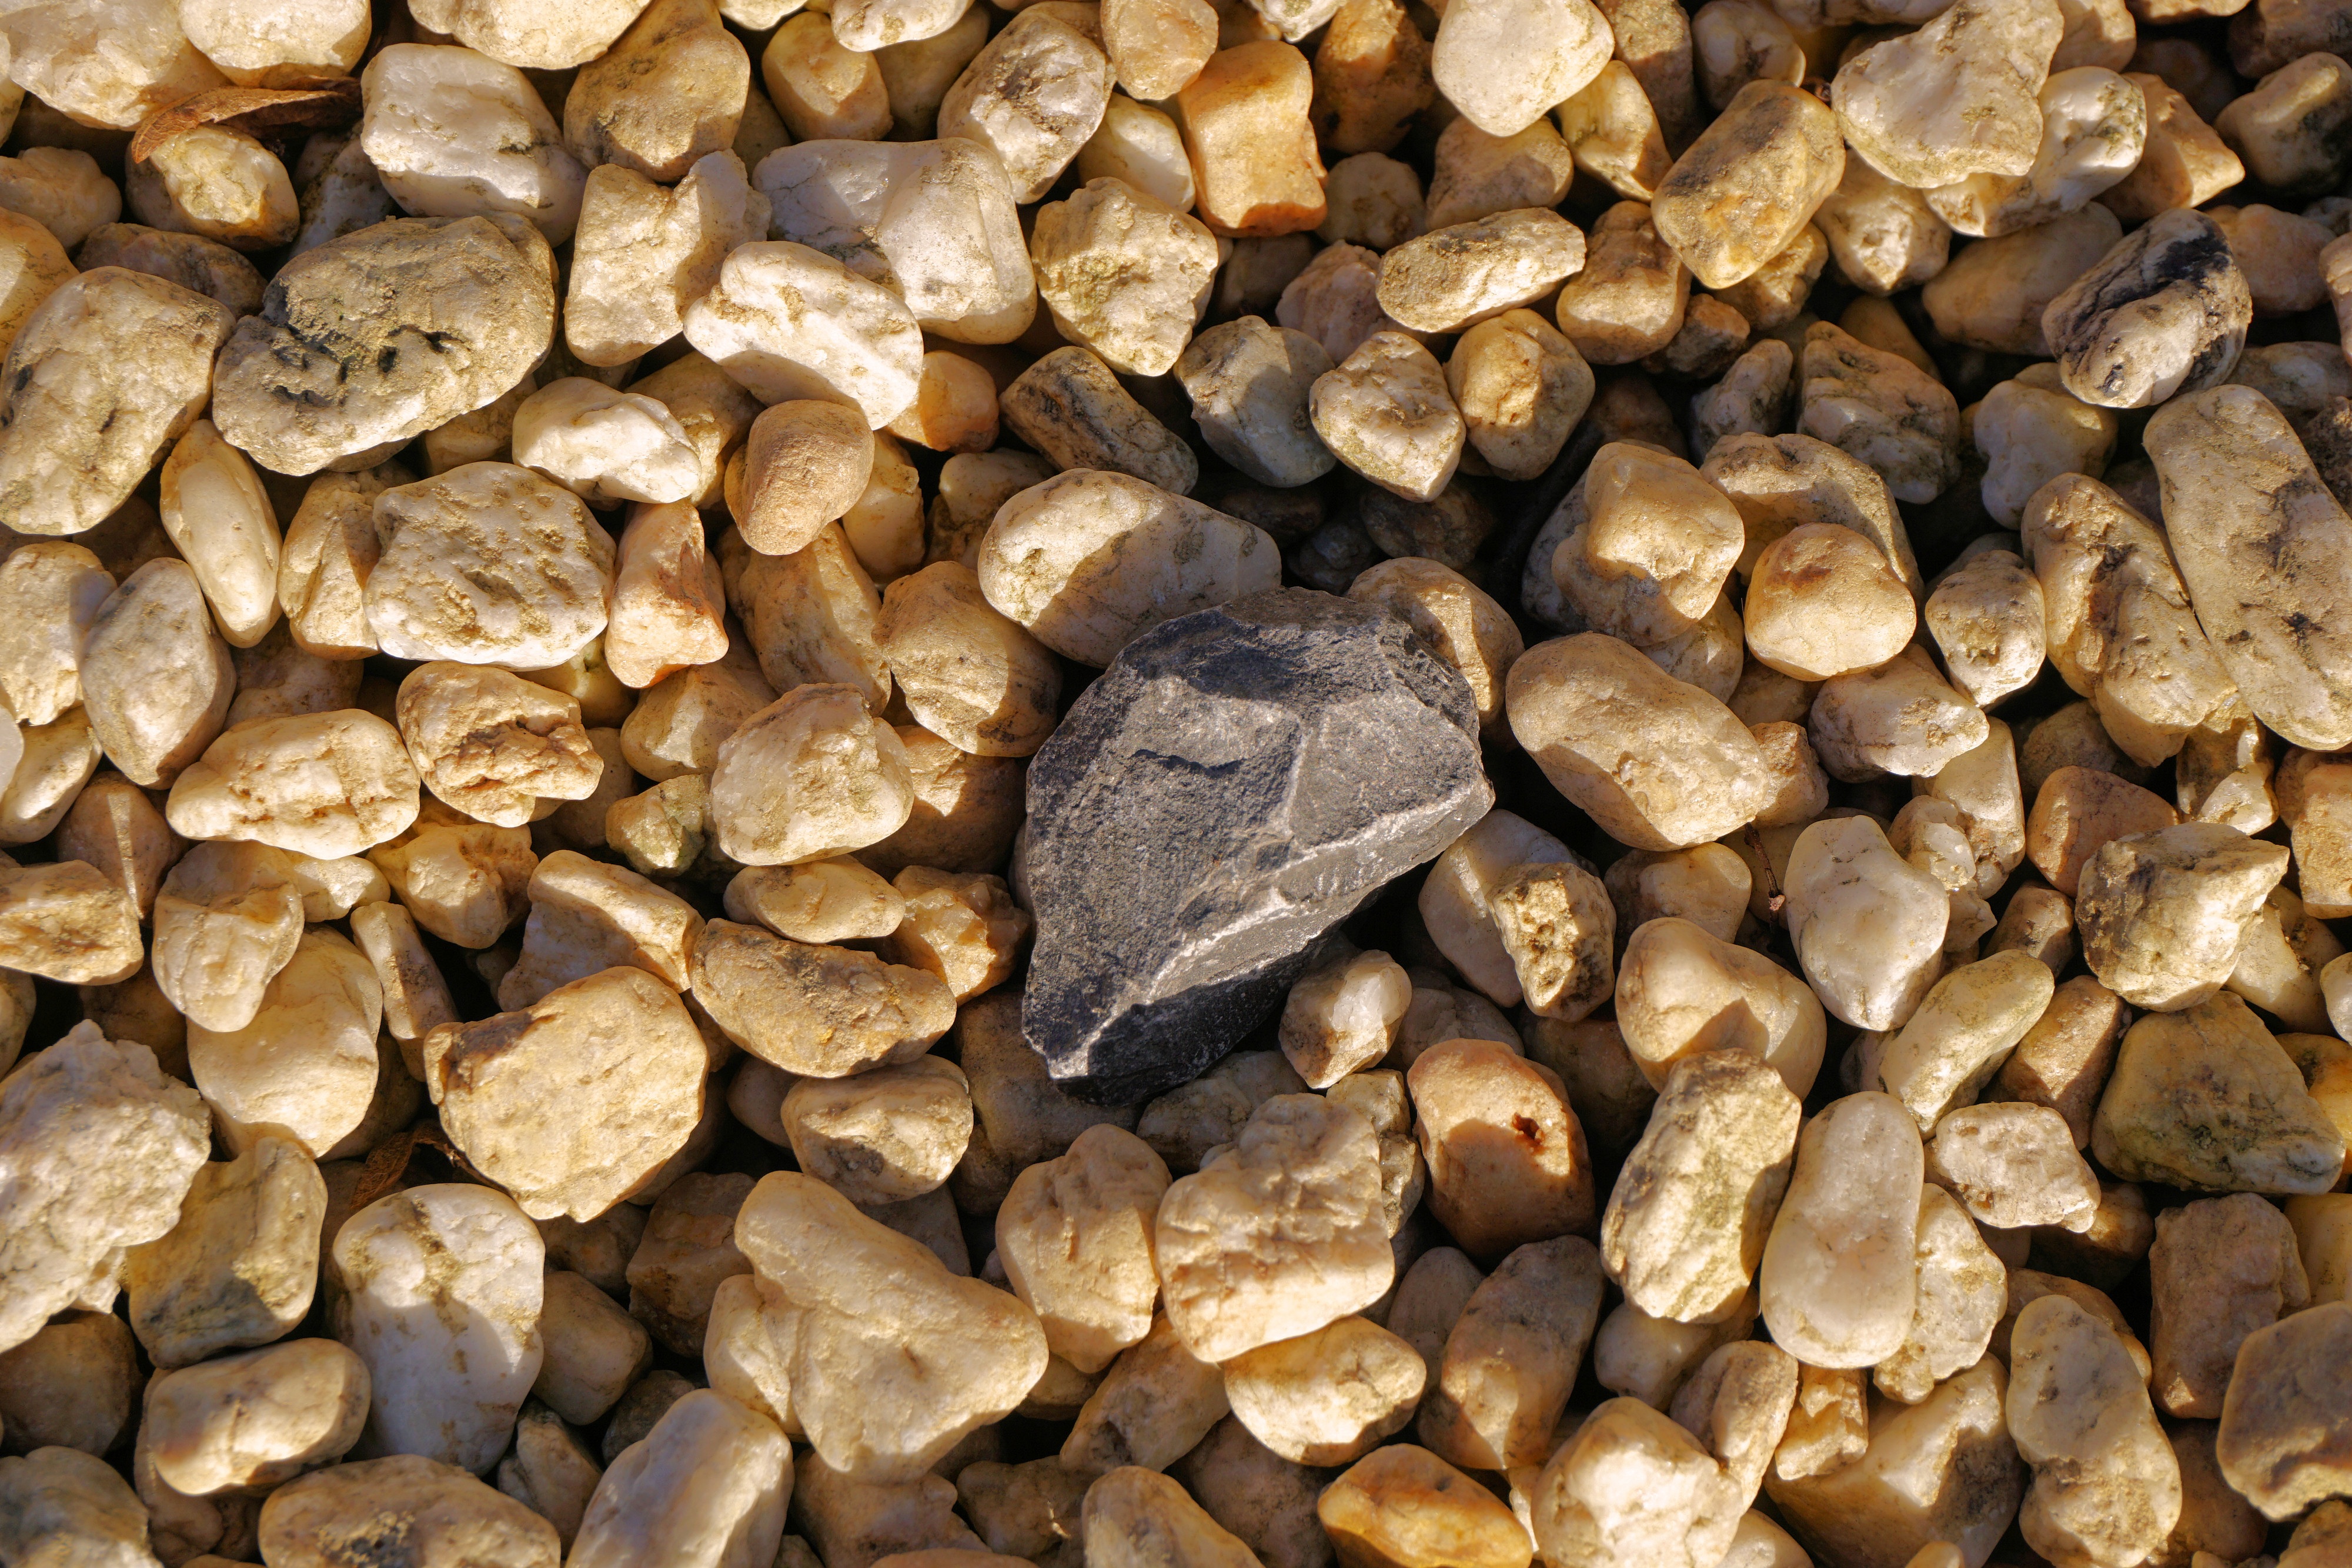
rock, structure, wood, texture, pebble, soil, material, stones, rubble, background, gravel, pebbles